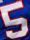
Number: 5